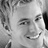
Emotion: happy